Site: brandenburg
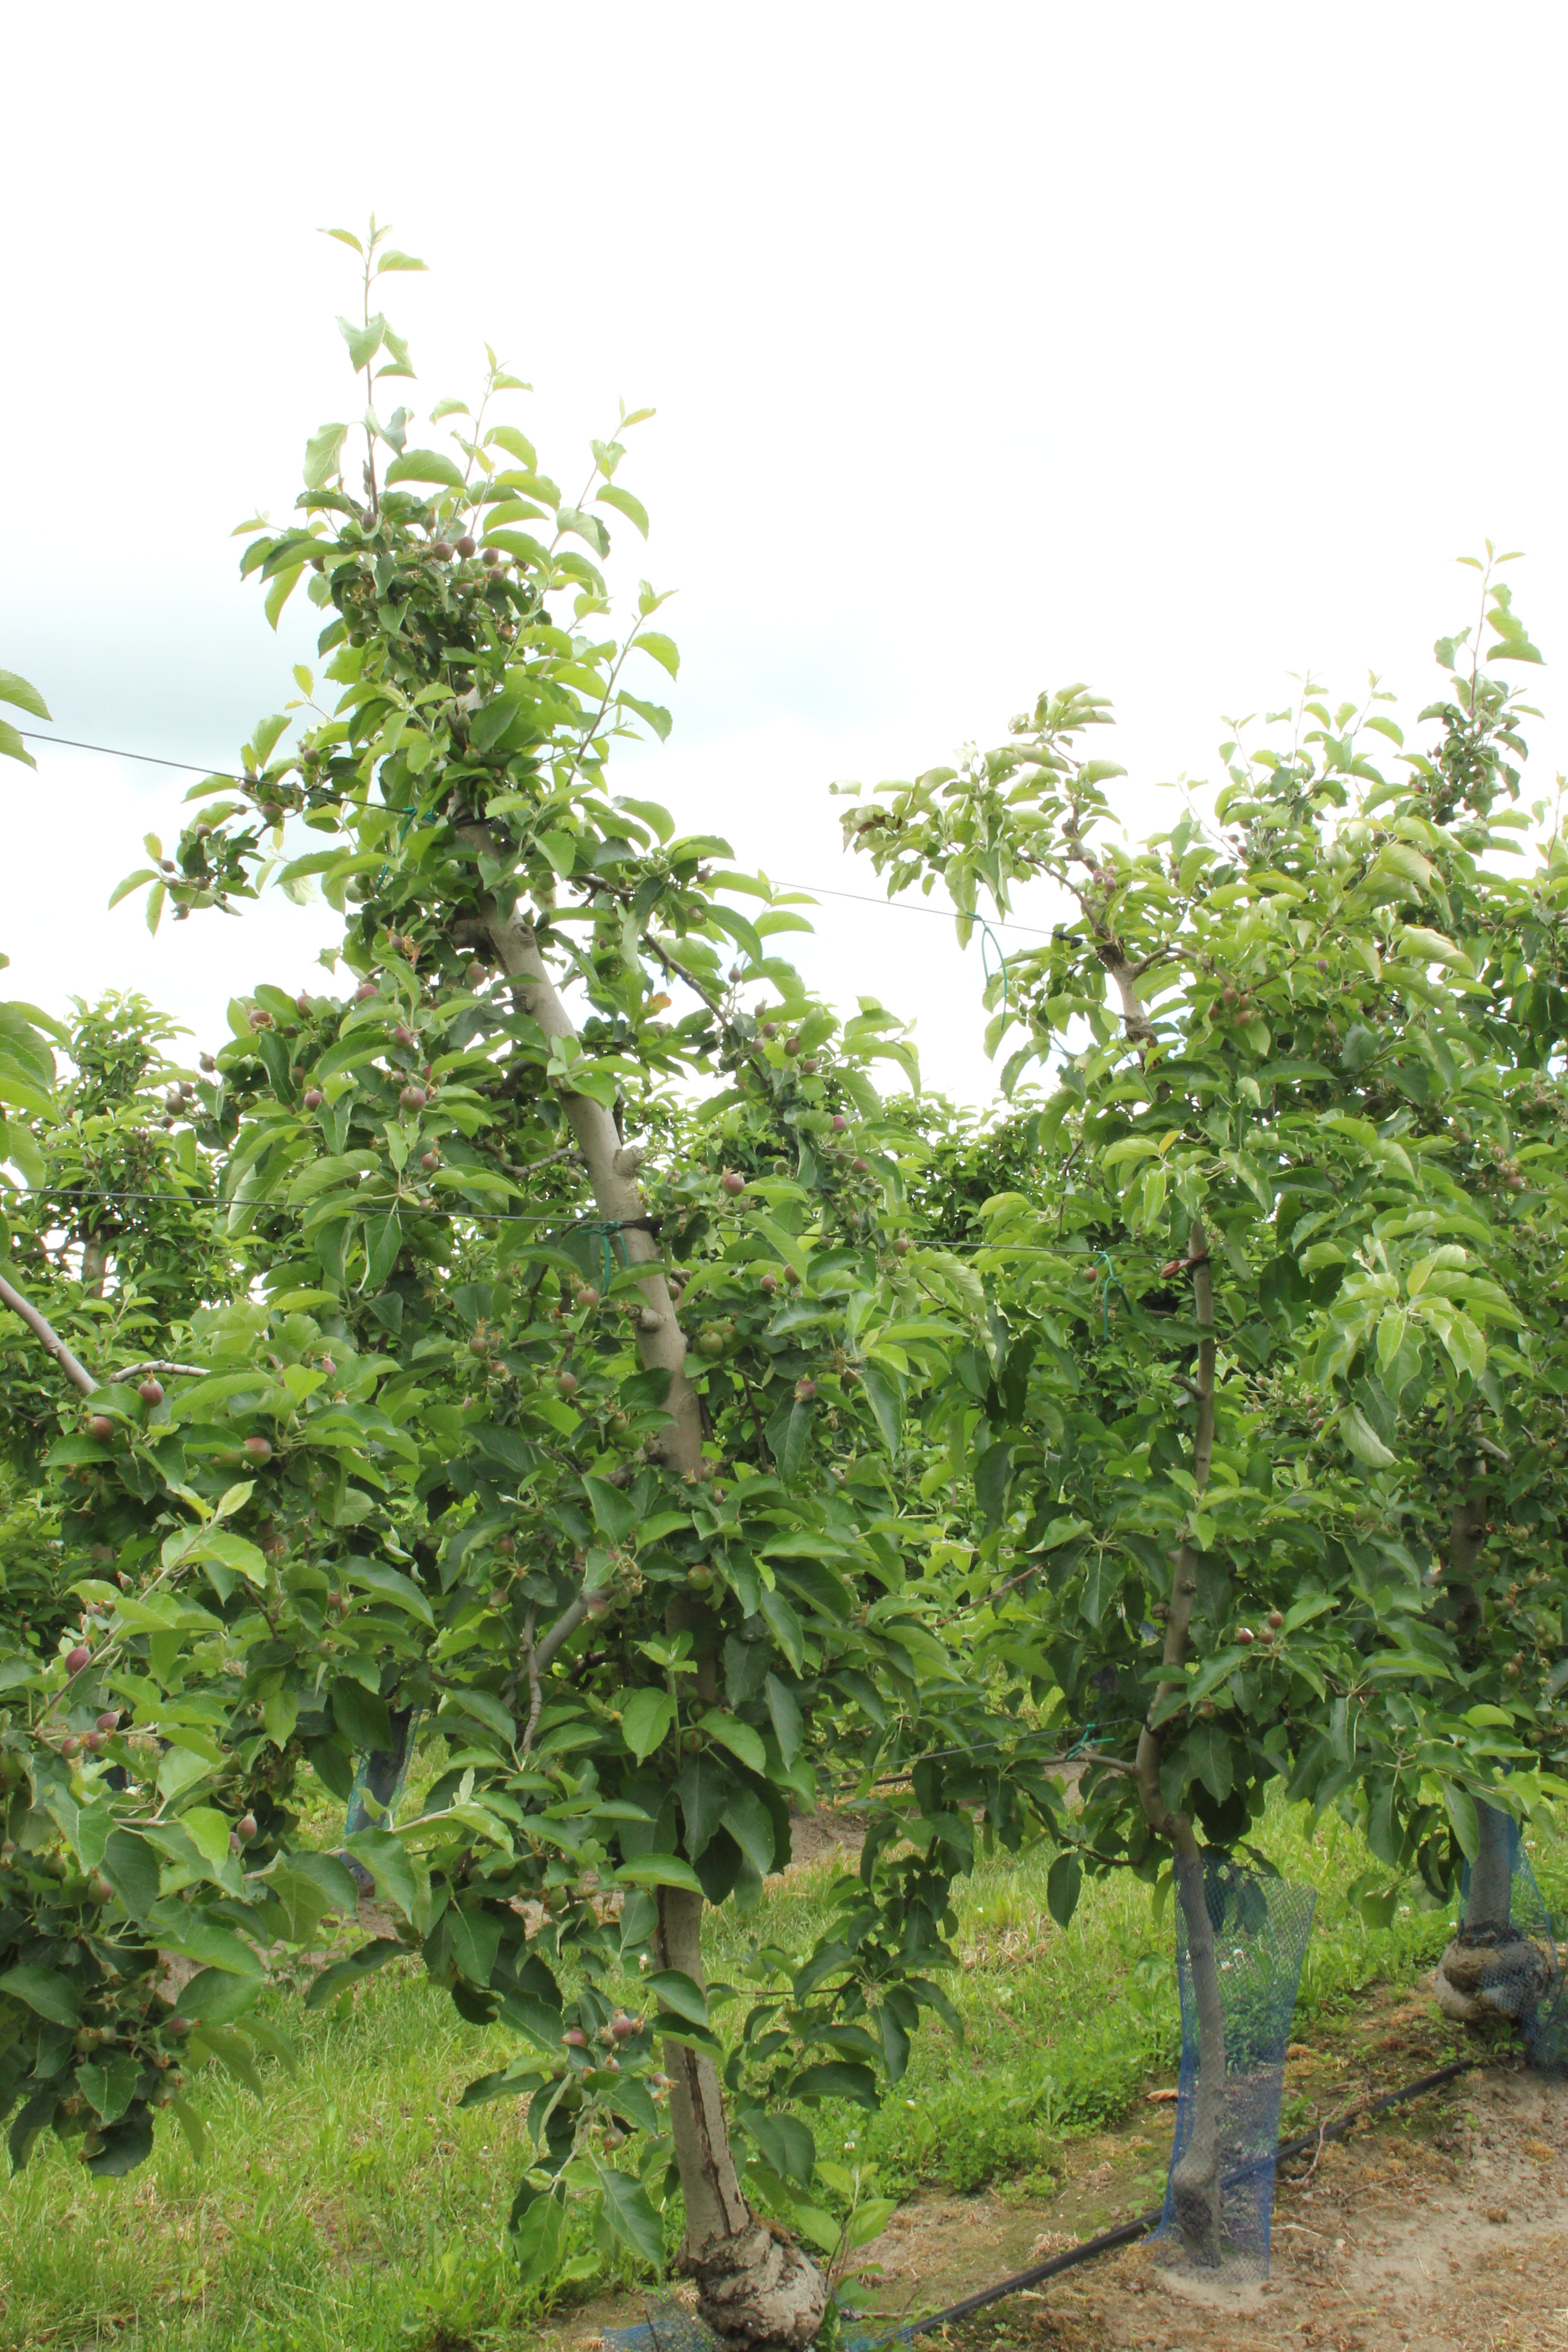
Growth stage (BBCH 72): Development of fruit